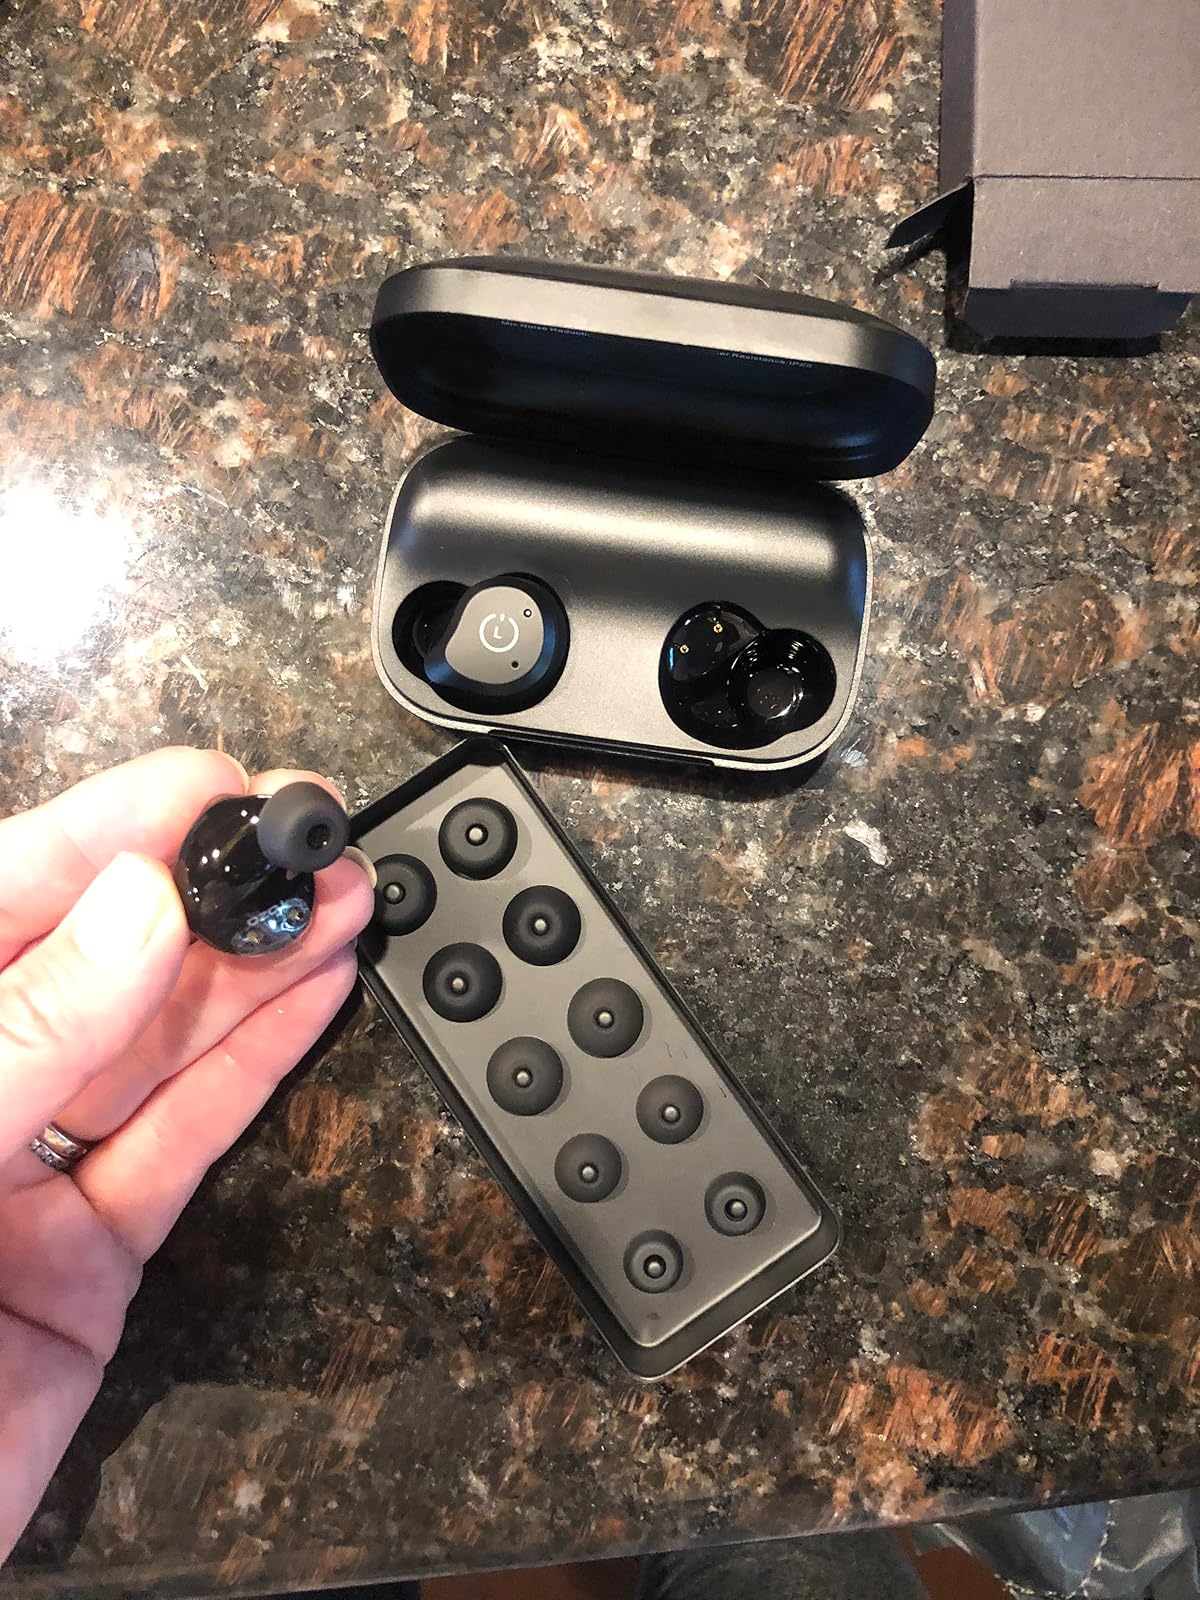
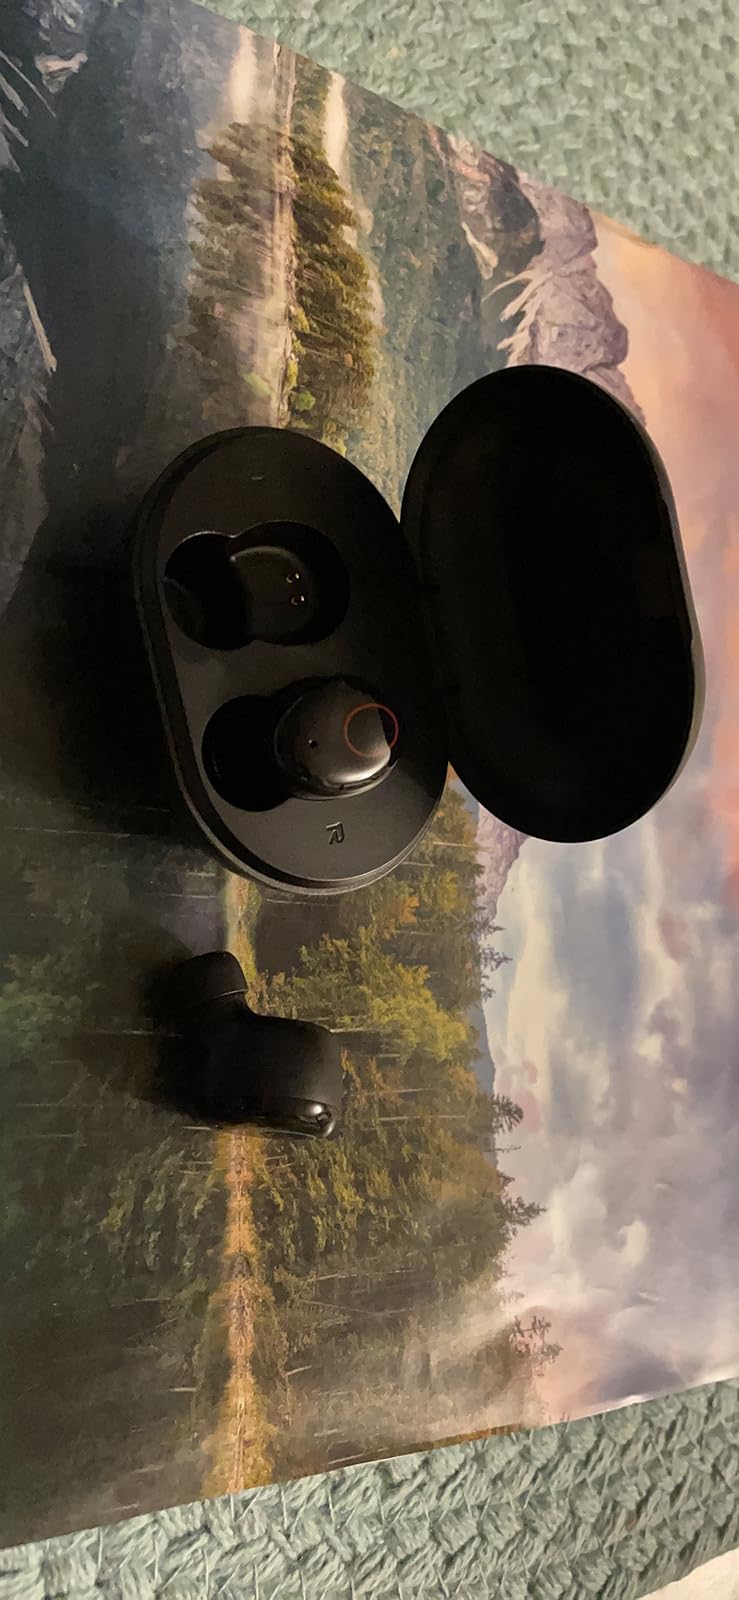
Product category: earbuds
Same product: no